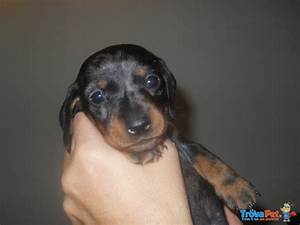
Label: cane